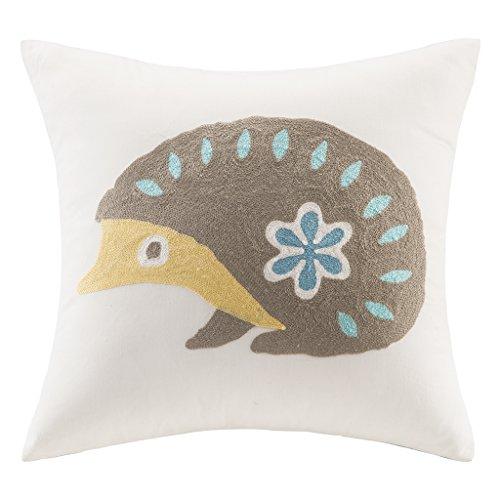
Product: INK+IVY Kids Woodland Full/Queen Girls Boys Kids Quilt Set - Yellow Aqua, Animal – 4 Piece Kids Bedding Set – Cotton Quilt Sets Coverlet
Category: Home & Kitchen | Bedding | Kids' Bedding | Quilts & Sets | Quilt Sets
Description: INK+IVY Kids Woodland features fun woodland creatures and dusty colors for the perfect update to your bedroom.
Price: $59.99
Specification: ProductDimensions:88x88x1.5inches|ItemWeight:7.93pounds|ShippingWeight:10.9pounds(Viewshippingratesandpolicies)|Manufacturer:INK+IVYKids|ASIN:B01COZJB6M|Itemmodelnumber:II13-631